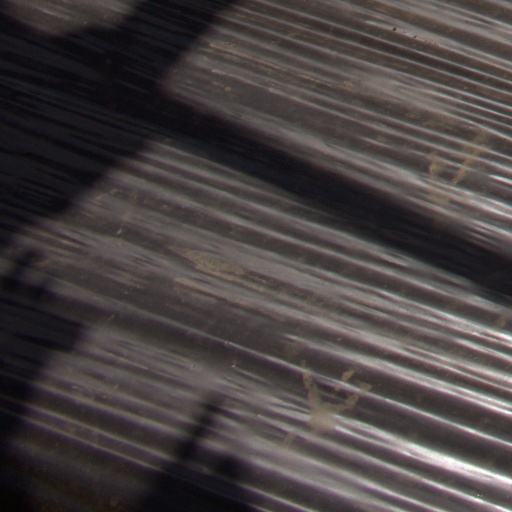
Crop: Jerusalem artichoke